Sky position (RA, Dec in degrees): 217.54, 9.61
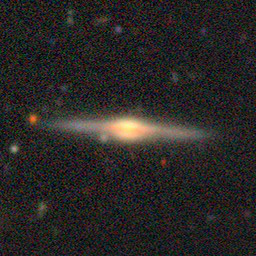
Galaxy morphology: Edge-on Galaxies with Bulge